Chaman border crossing

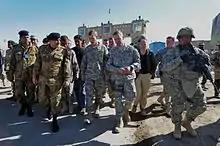
U.S. Army Gen. Stanley McChrystal, commander of the International Security Assistance Force at the time, is meeting with Pakistani army Lt. Gen. Khalid Wynne, commander of Southern Command, at the Friendship Gate border crossing, in Spin Boldak, Afghanistan.

The Chaman border crossing is one of the major international border crossings between Afghanistan and Pakistan. Located on the Pak-Afghan border, it leads north from the town of Chaman, Chaman District, Balochistan into Wesh, Afghanistan in Spin Boldak District, Kandahar province. More generally, it links the two provincial capitals: Quetta and Kandahar.